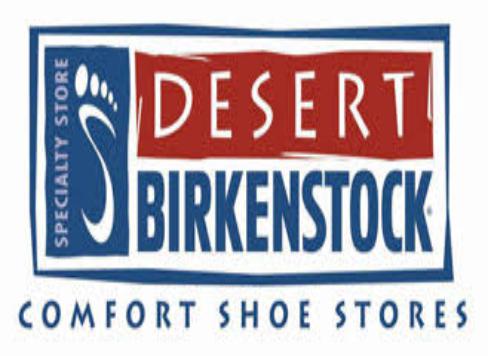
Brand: Birkenstock
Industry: Clothes